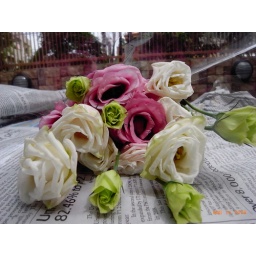
My favorite color combo, white, pink &amp;amp; green in one stalk, different colors. i love it!!